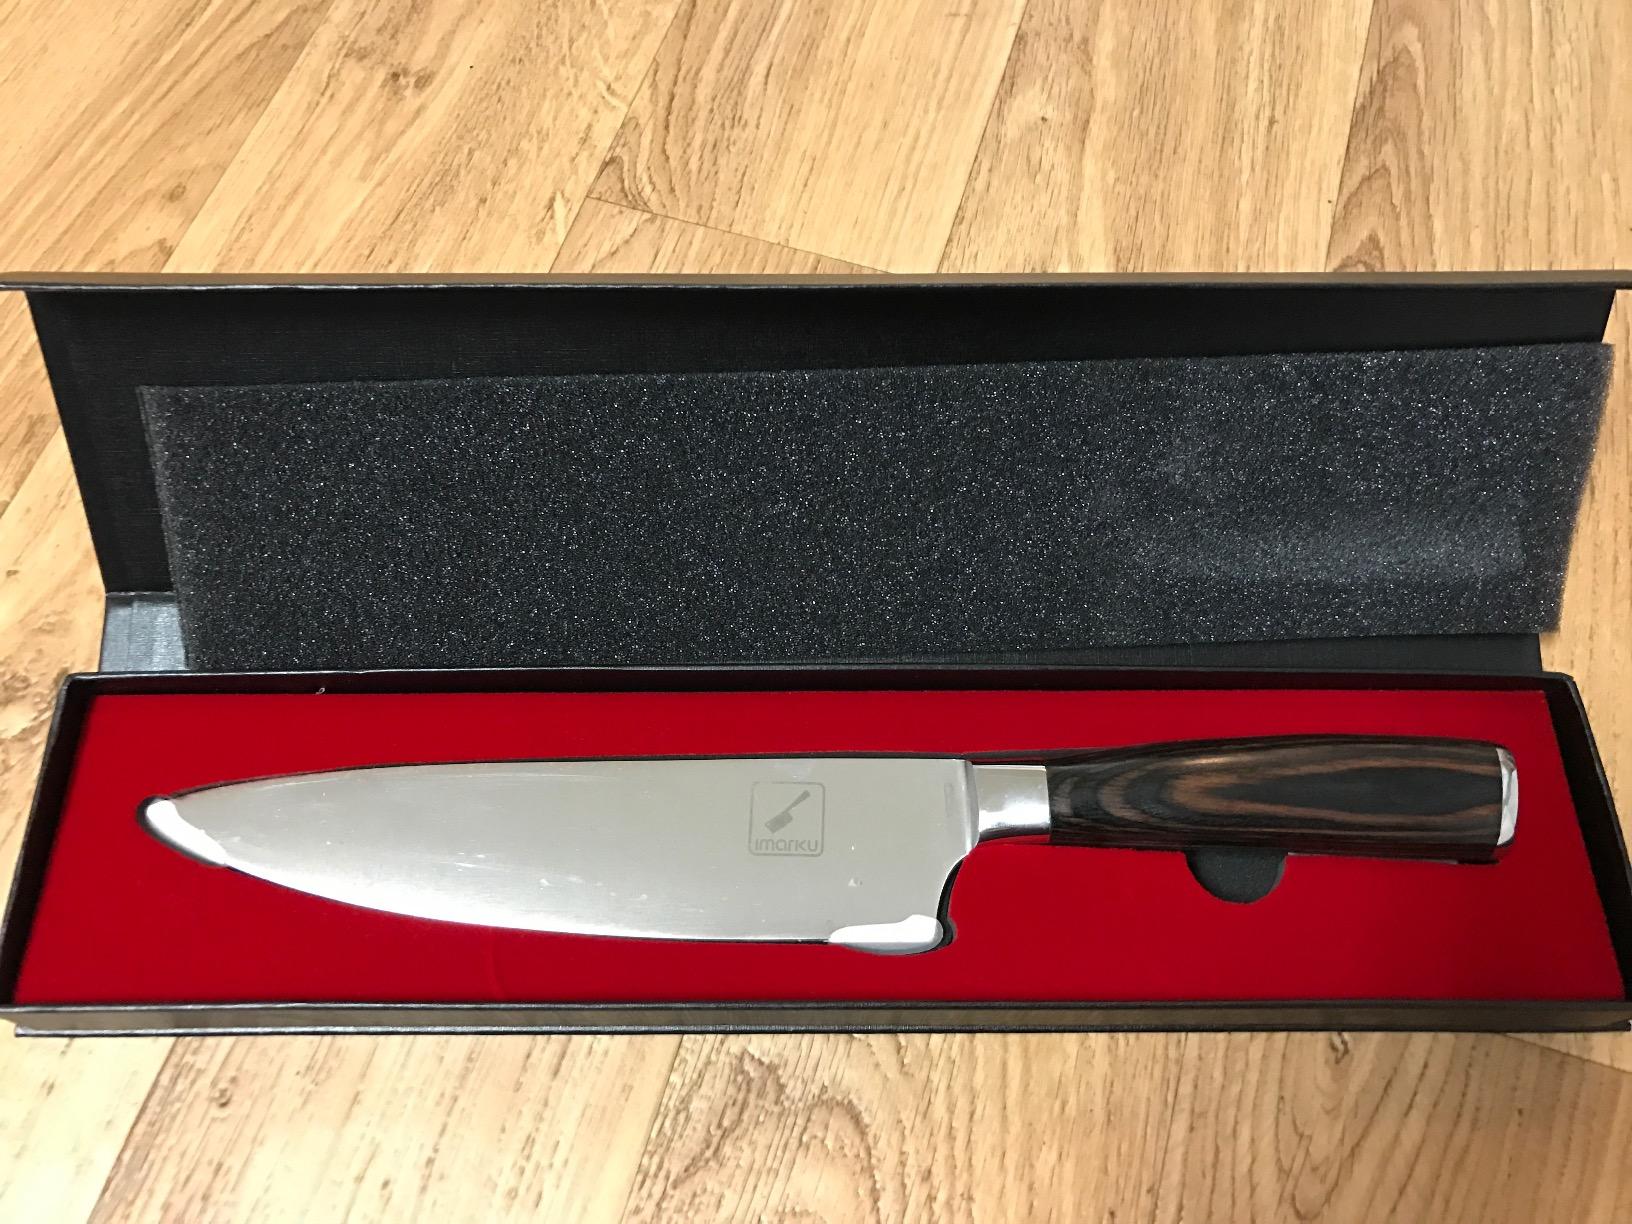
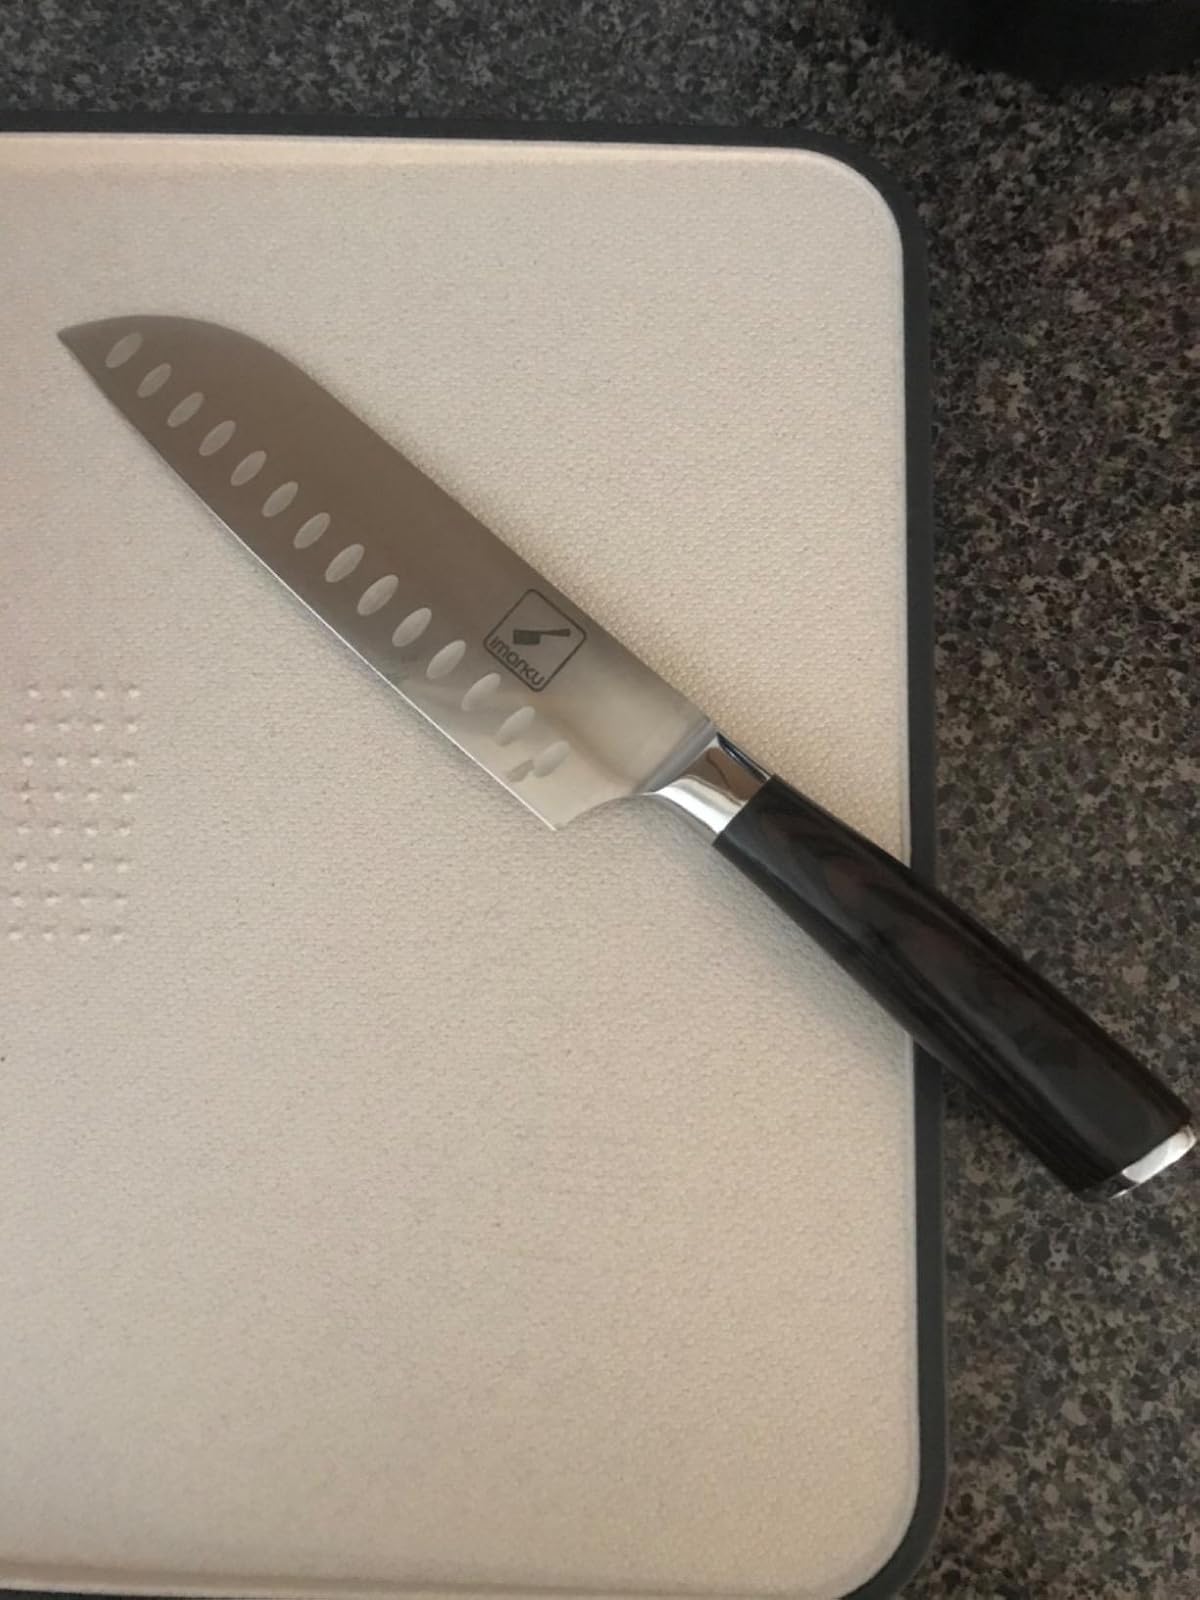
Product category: items_knife
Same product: no